Great snipe

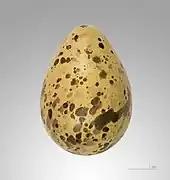
Egg of " Gallinago media"

Fossils of the great snipe have been uncovered in North Carolina, dating back to about 4.465 Ma ±0.865M. This suggests that the bird must have at some point relocated across the Atlantic Ocean.